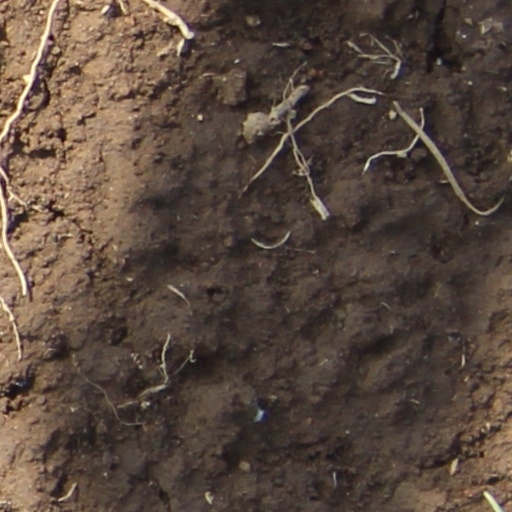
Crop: wheat